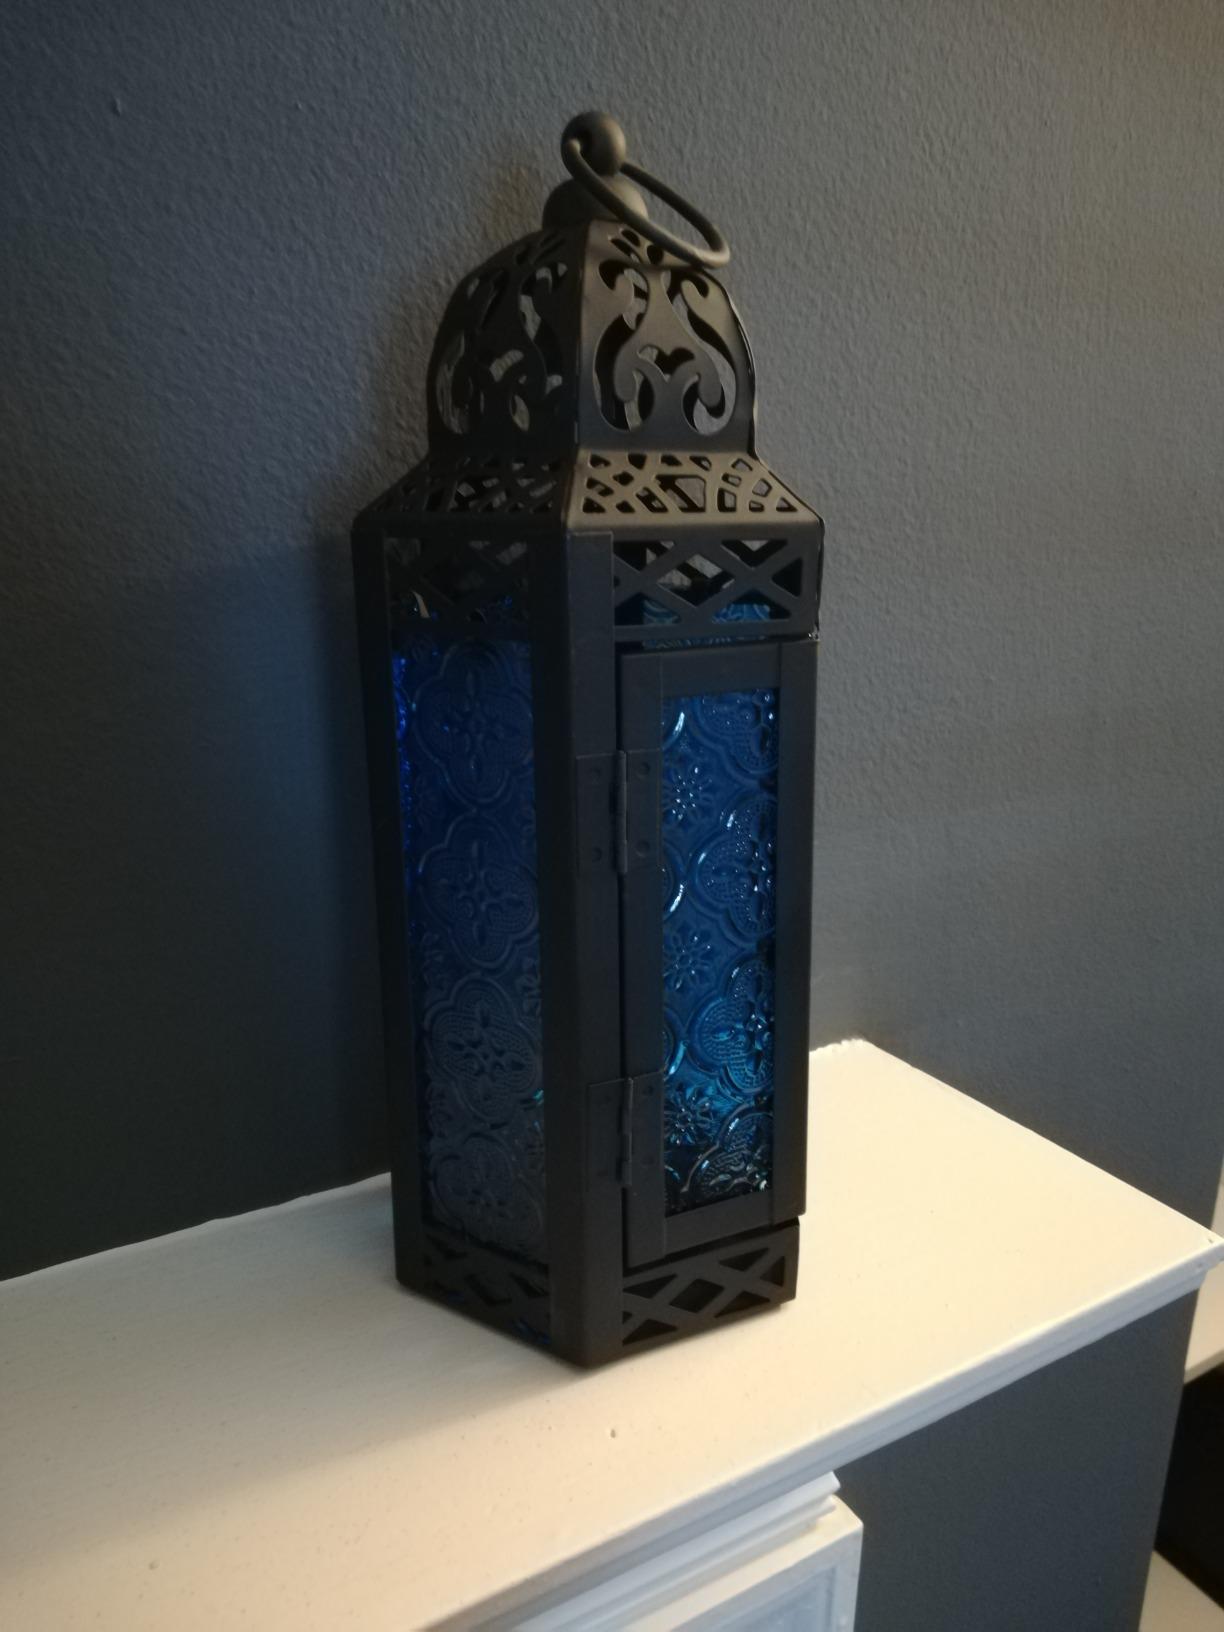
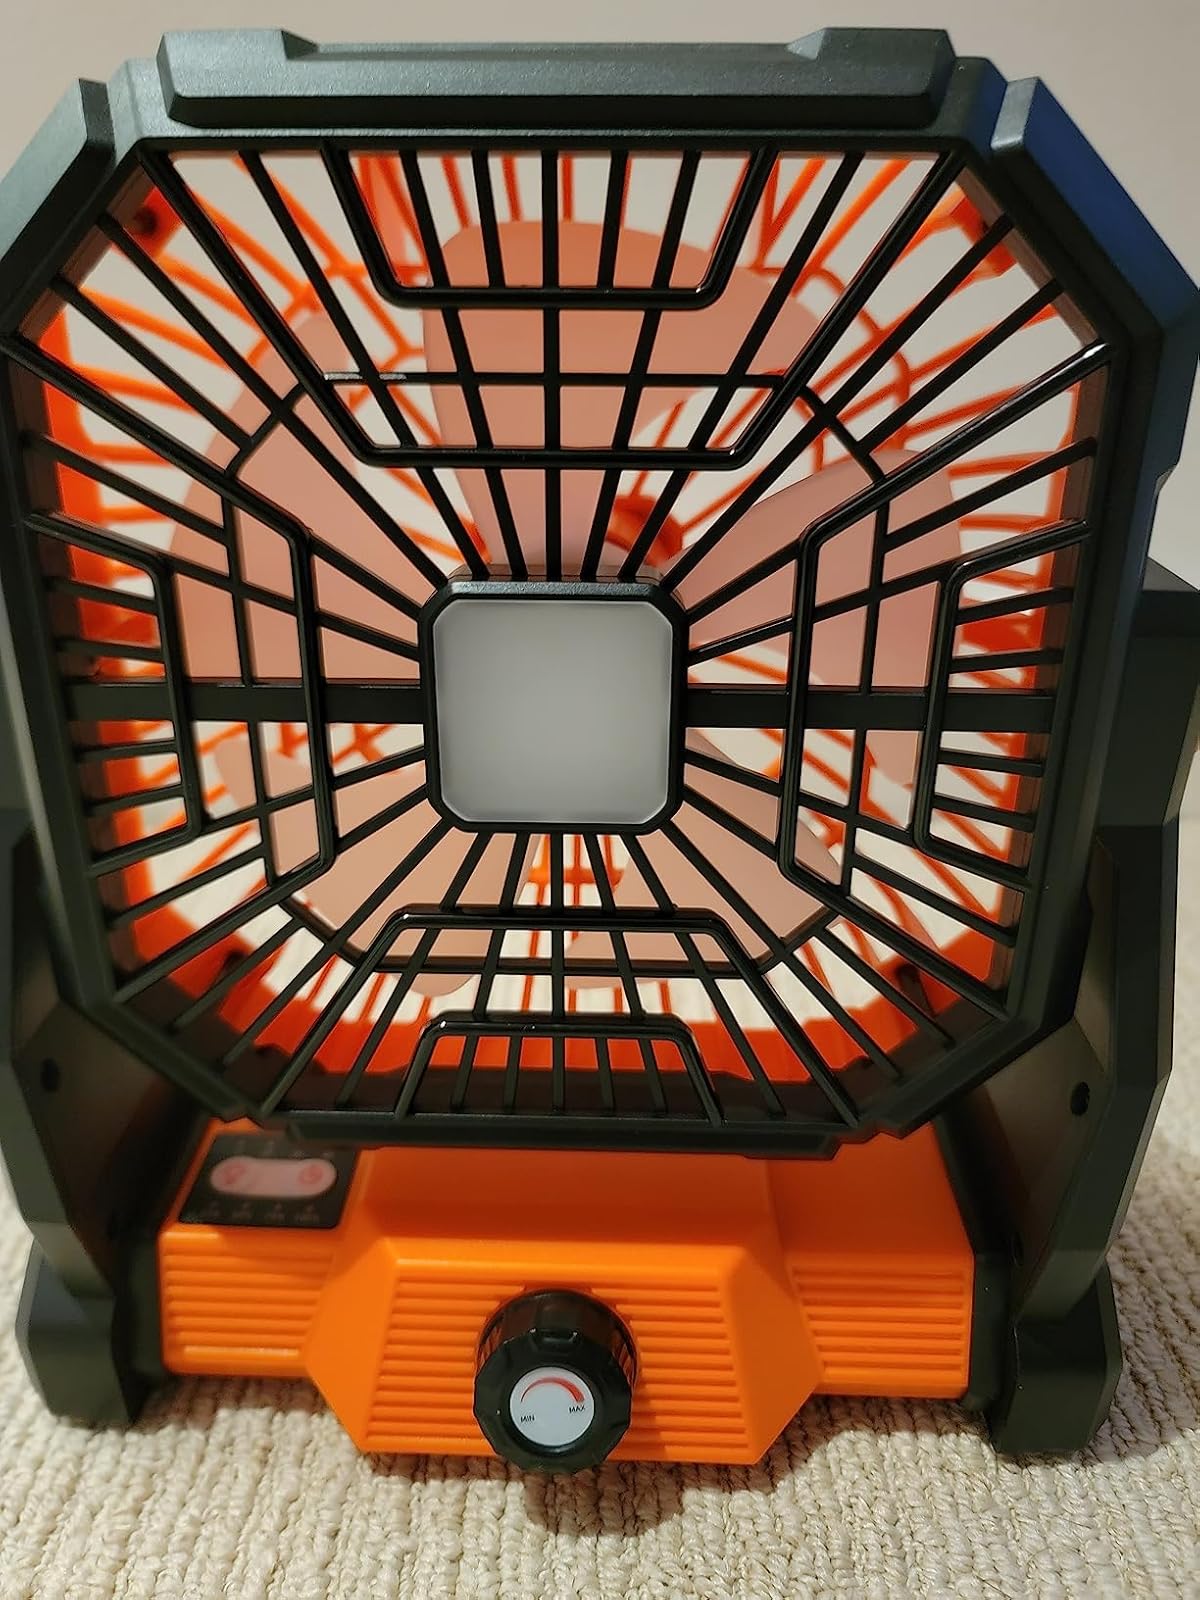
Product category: lantern
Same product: no